Van Williams

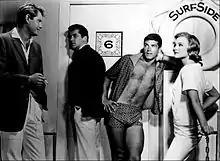
"Surfside 6" cast: Troy Donahue, Lee Patterson, Van Williams and Diane McBain

In 1966, ABC-TV had William Dozier revive George W. Trendle's famous radio character in a new series, "The Green Hornet". Van Williams signed with 20th Century-Fox to portray the mysterious masked hero and his alter ego, newspaper editor Britt Reid (son of Dan Reid, Jr. who was the nephew of John Reid, a.k.a. "The Lone Ranger" although The Lone Ranger was not given that as his official true identity name).